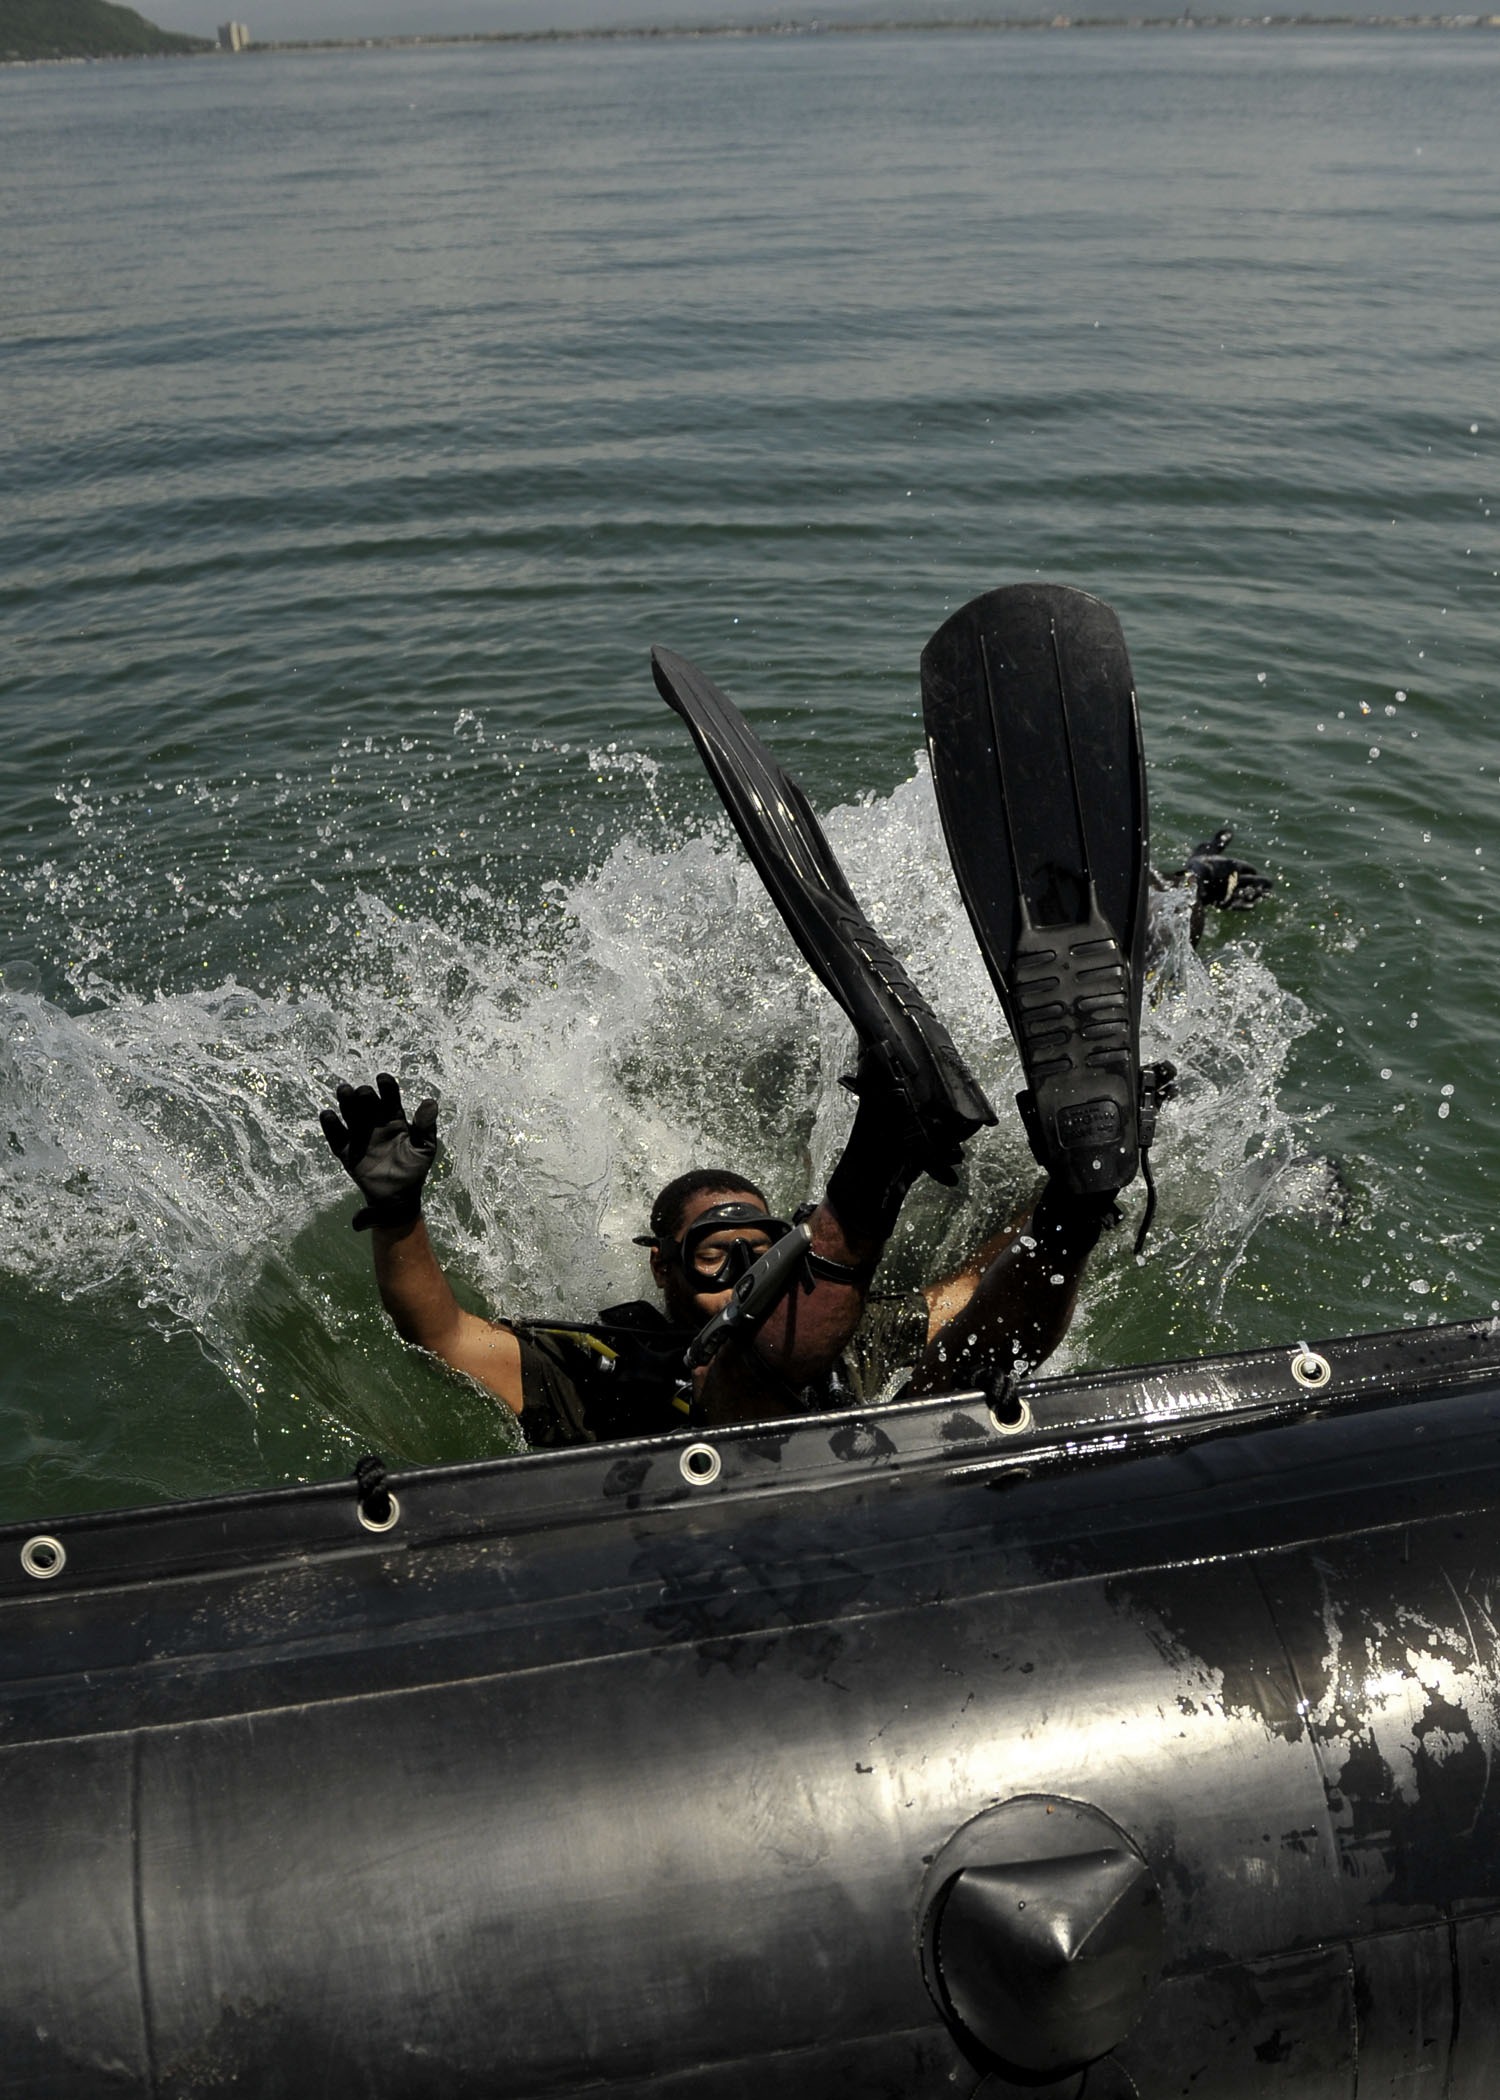
sea, water, nature, ocean, suit, boat, ship, diving, railing, vehicle, splash, extreme sport, outside, diver, boating